Radka Donnell

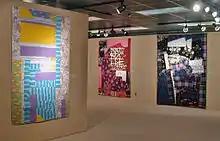
Radka Donnell

Emphasizing the liberation and freedom of expression quilting gave her, Donnell used quilts to reach out to other women and enable dialogue about the body, emotions, and human contact. She spoke about the tactile "touchy" nature of the quilt, the physical and symbolic comfort they provide as representations of "home" and their link to traditional roles of women as caregivers and homemakers.